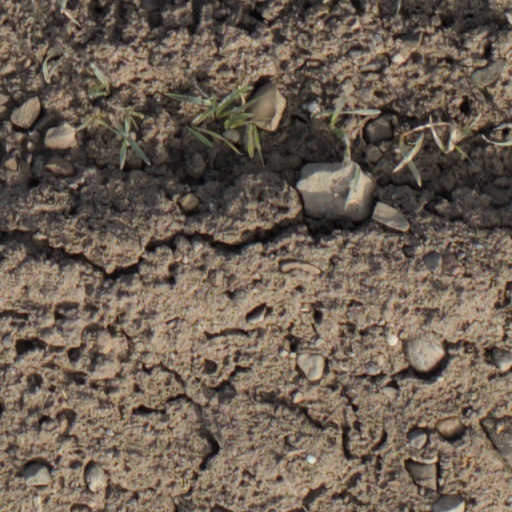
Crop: wheat